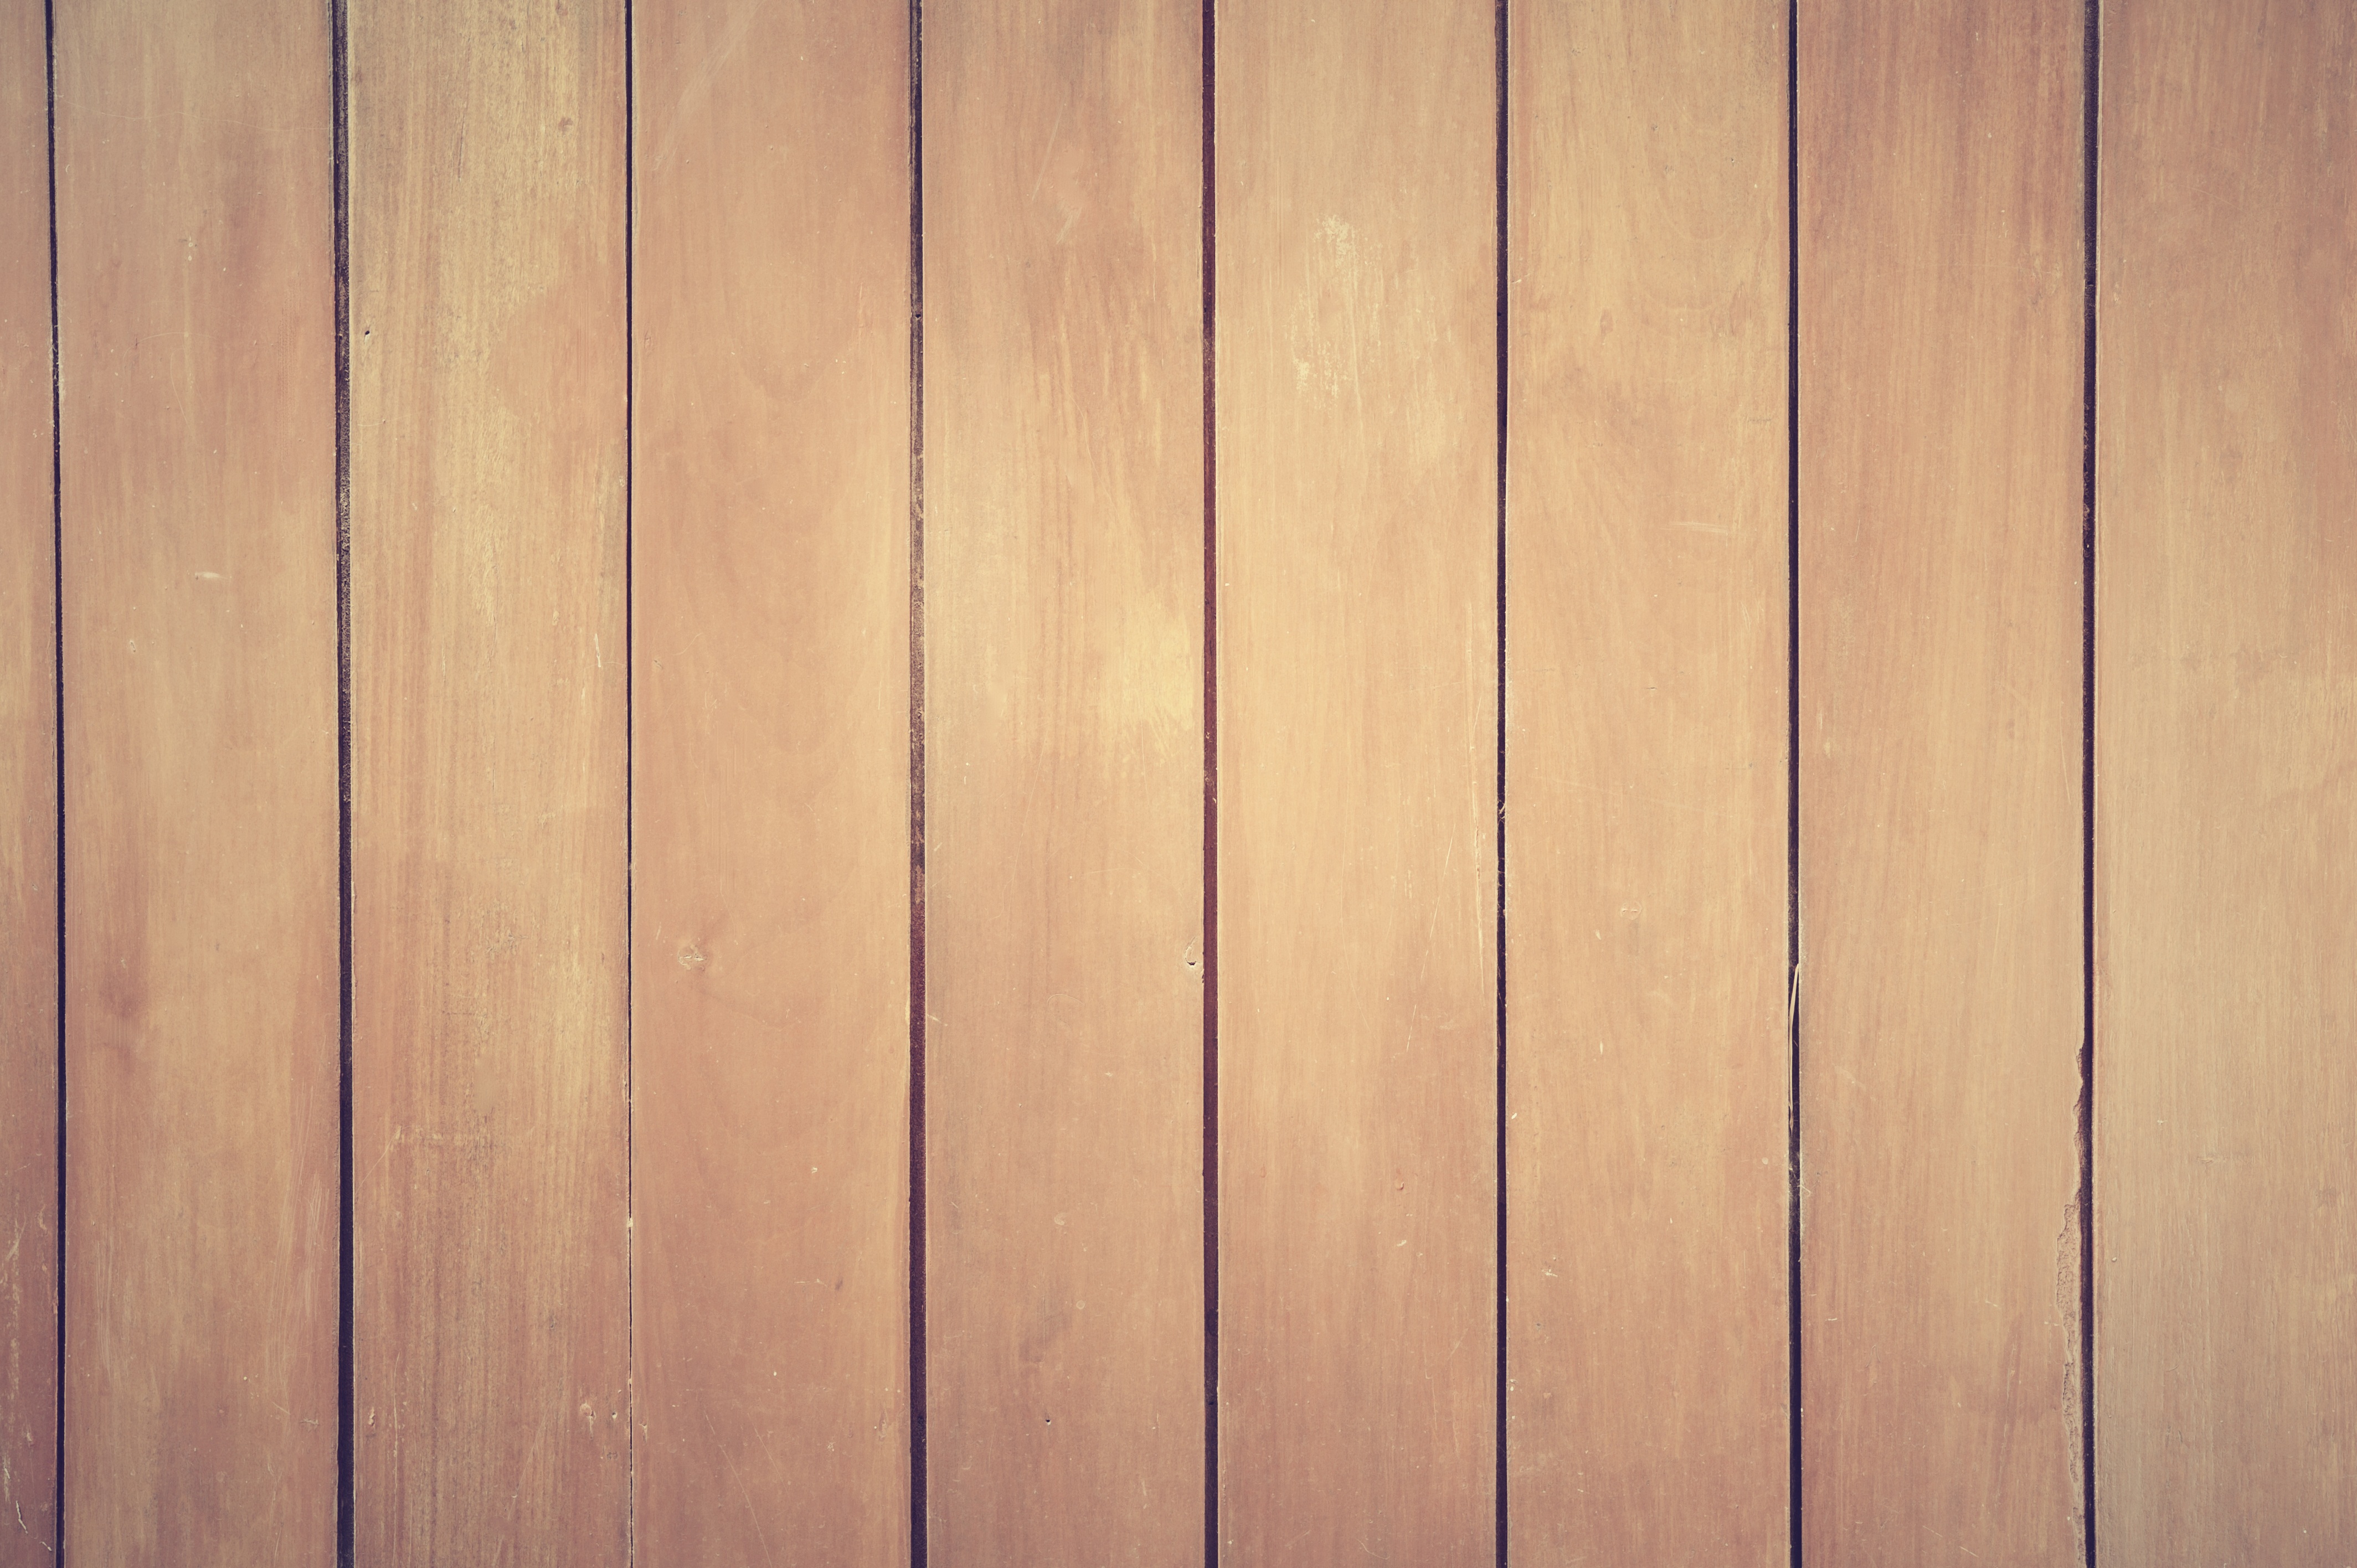
nature, abstract, board, wood, antique, grain, plank, floor, interior, building, old, home, wall, dark, decoration, orange, natural, banner, brown, grunge, dried, furniture, closeup, lumber, door, decor, material, background, design, hardwood, decorative, carpentry, backdrop, flooring, plywood, wood flooring, laminate flooring, wood stain